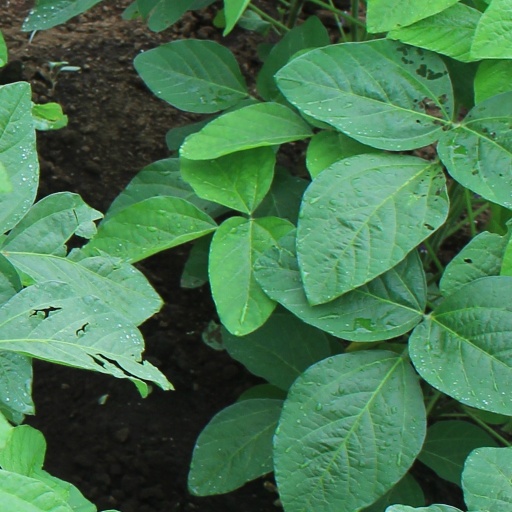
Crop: soybean